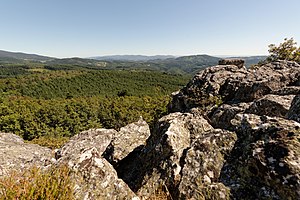
Auvergne / Geografi og miljø / Natur / Parc régional du livradois Forez
Auvergne var en fransk region indtil 1. januar 2016, hvor den blev slået sammen med Rhône-Alpes, for at danne den nye region Auvergne-Rhône-Alpes. Den ligger i den centrale del af landet.